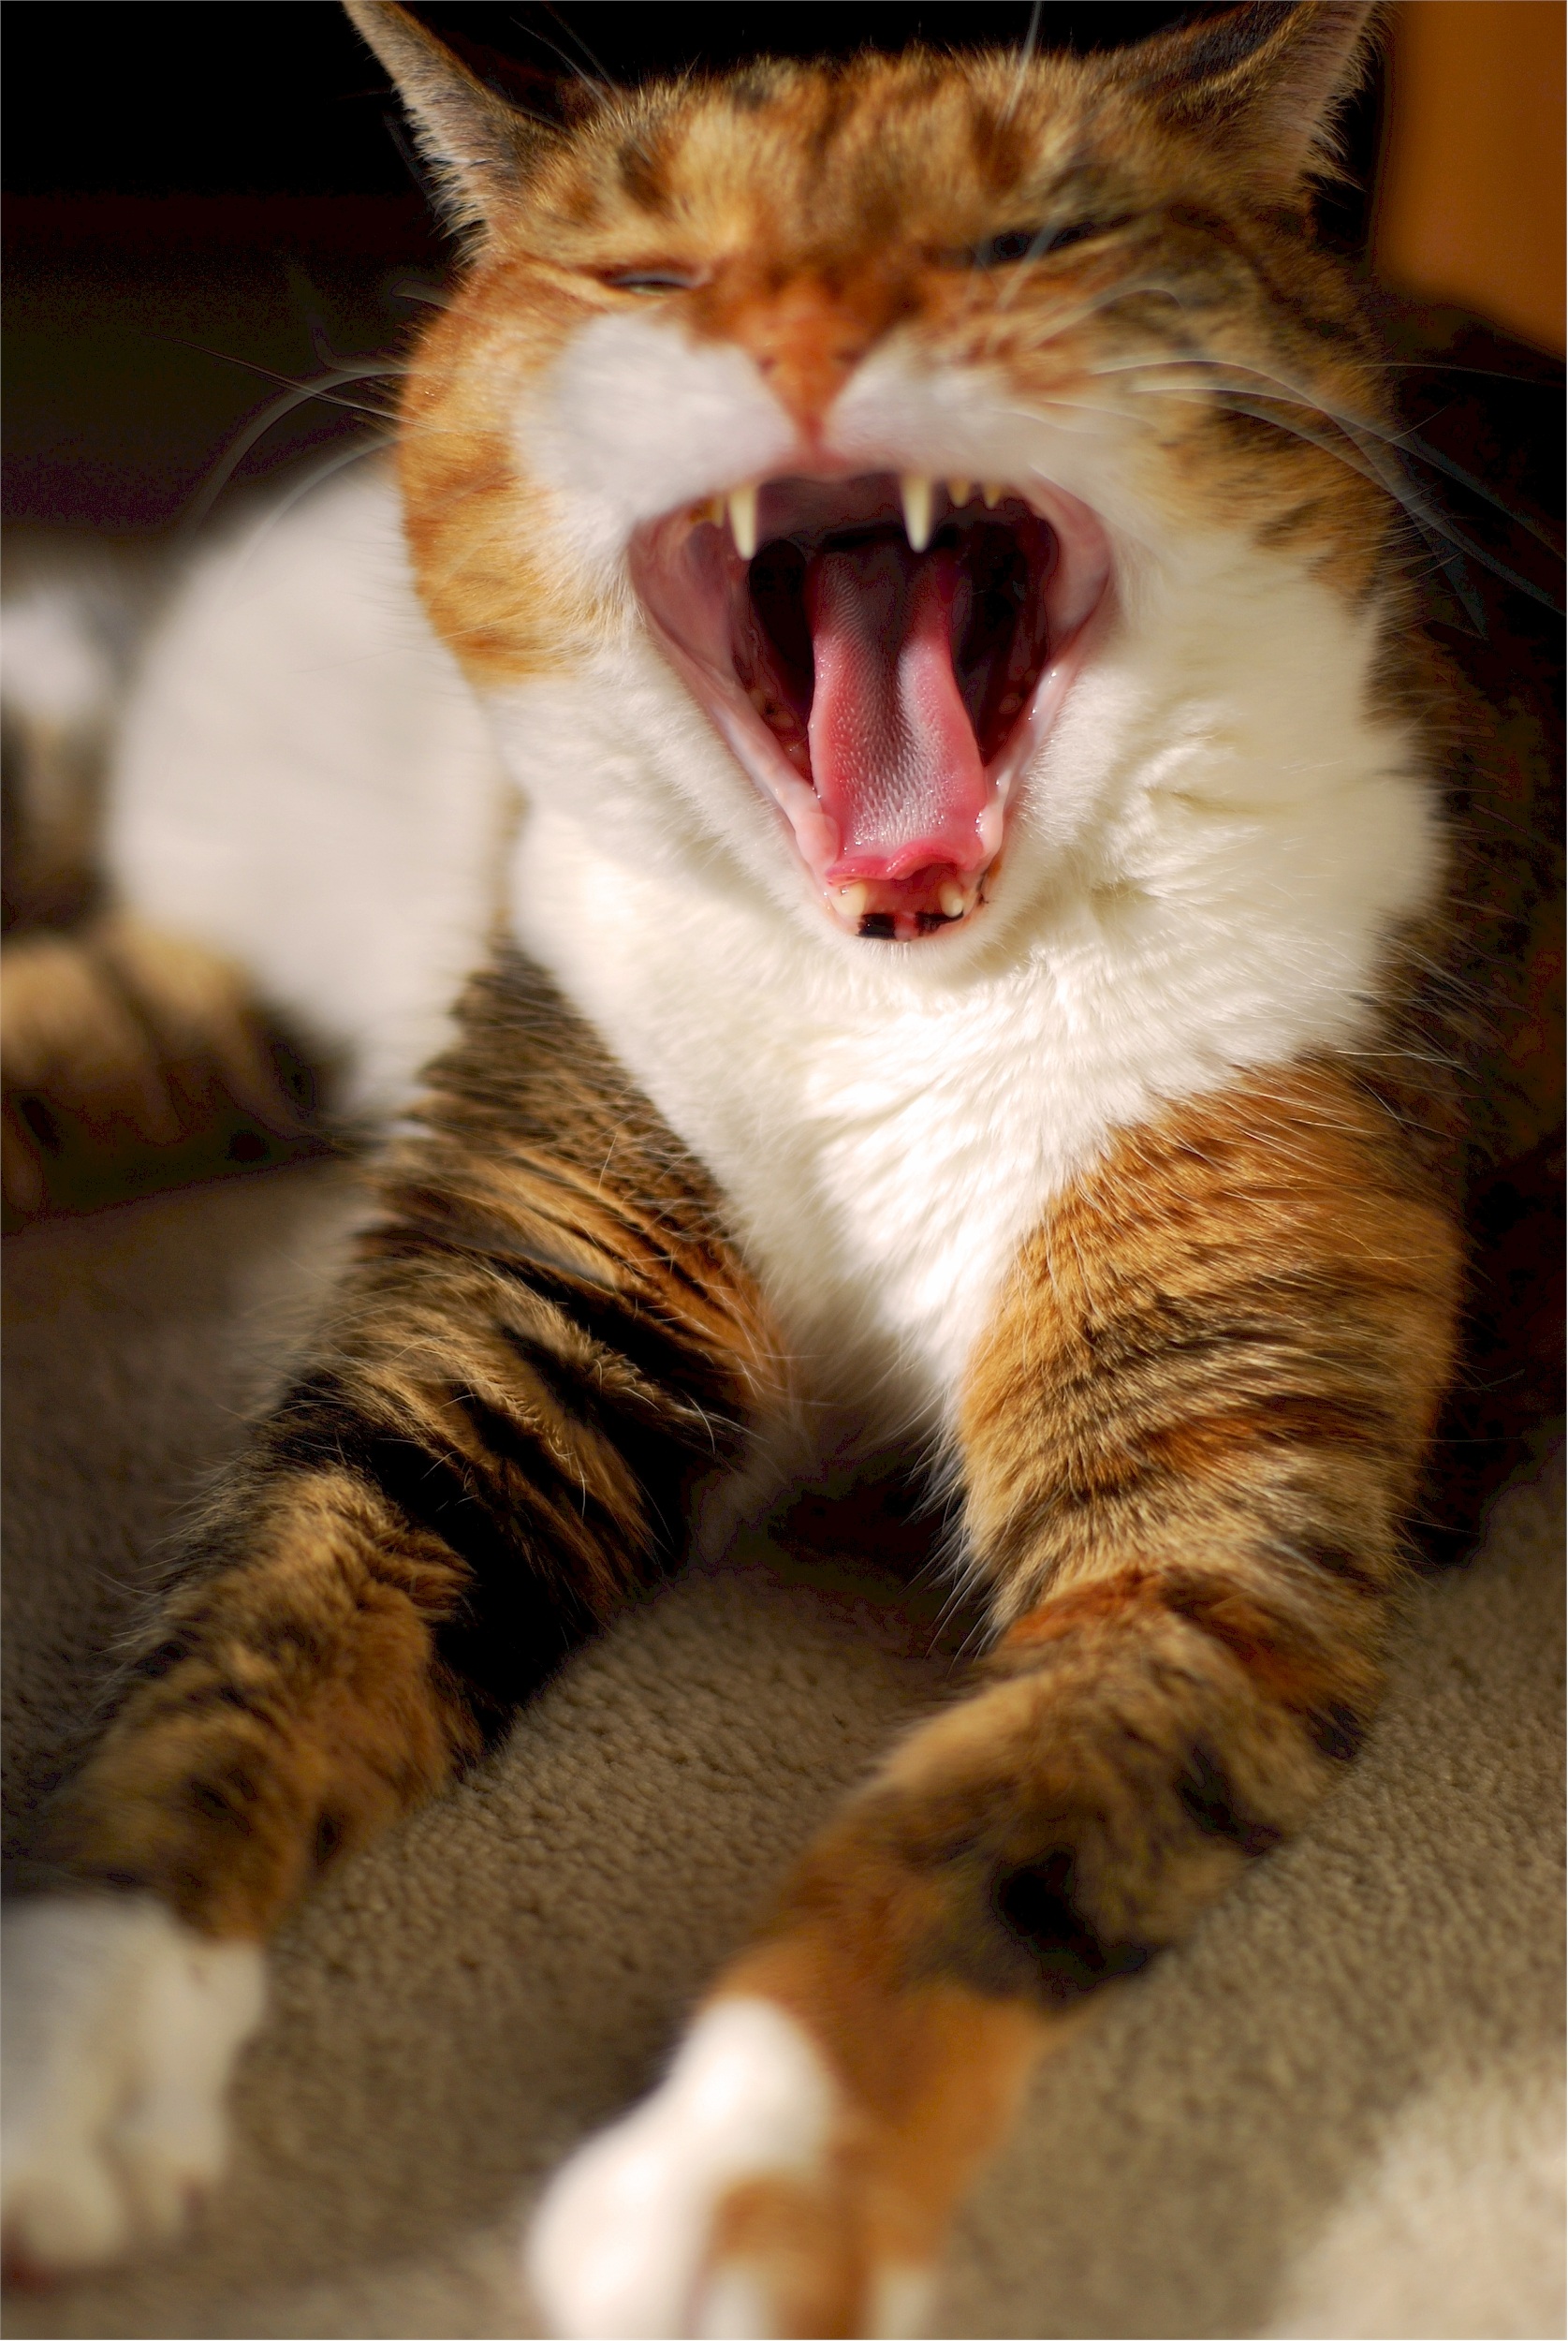
animal, cute, fur, cat, feline, mammal, facial expression, yawn, close up, nose, whiskers, kitty, snout, tiger, sleepy, calico, furry, vertebrate, funny, tired, domestic, adorable, yawning, tabby cat, small to medium sized cats, cat like mammal